Extreme ultraviolet lithography

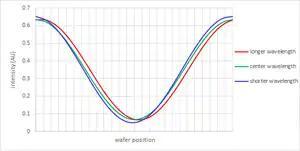
Image shift due to defocus depends on wavelength. The angular dependence of multilayer reflectance of the object (mask) is different for different wavelengths, leading to different shifts when defocused.

Unlike deep ultraviolet (DUV) lithography sources, based on excimer lasers, EUV plasma sources produce light across a broad range of wavelengths roughly spanning a 2% FWHM bandwidth near 13.5 nm (13.36nm – 13.65nm at 50% power). EUV (10–121nm) is the band longer than X-Rays (0.1–10nm) and shorter than the hydrogen Lyman-alpha line.